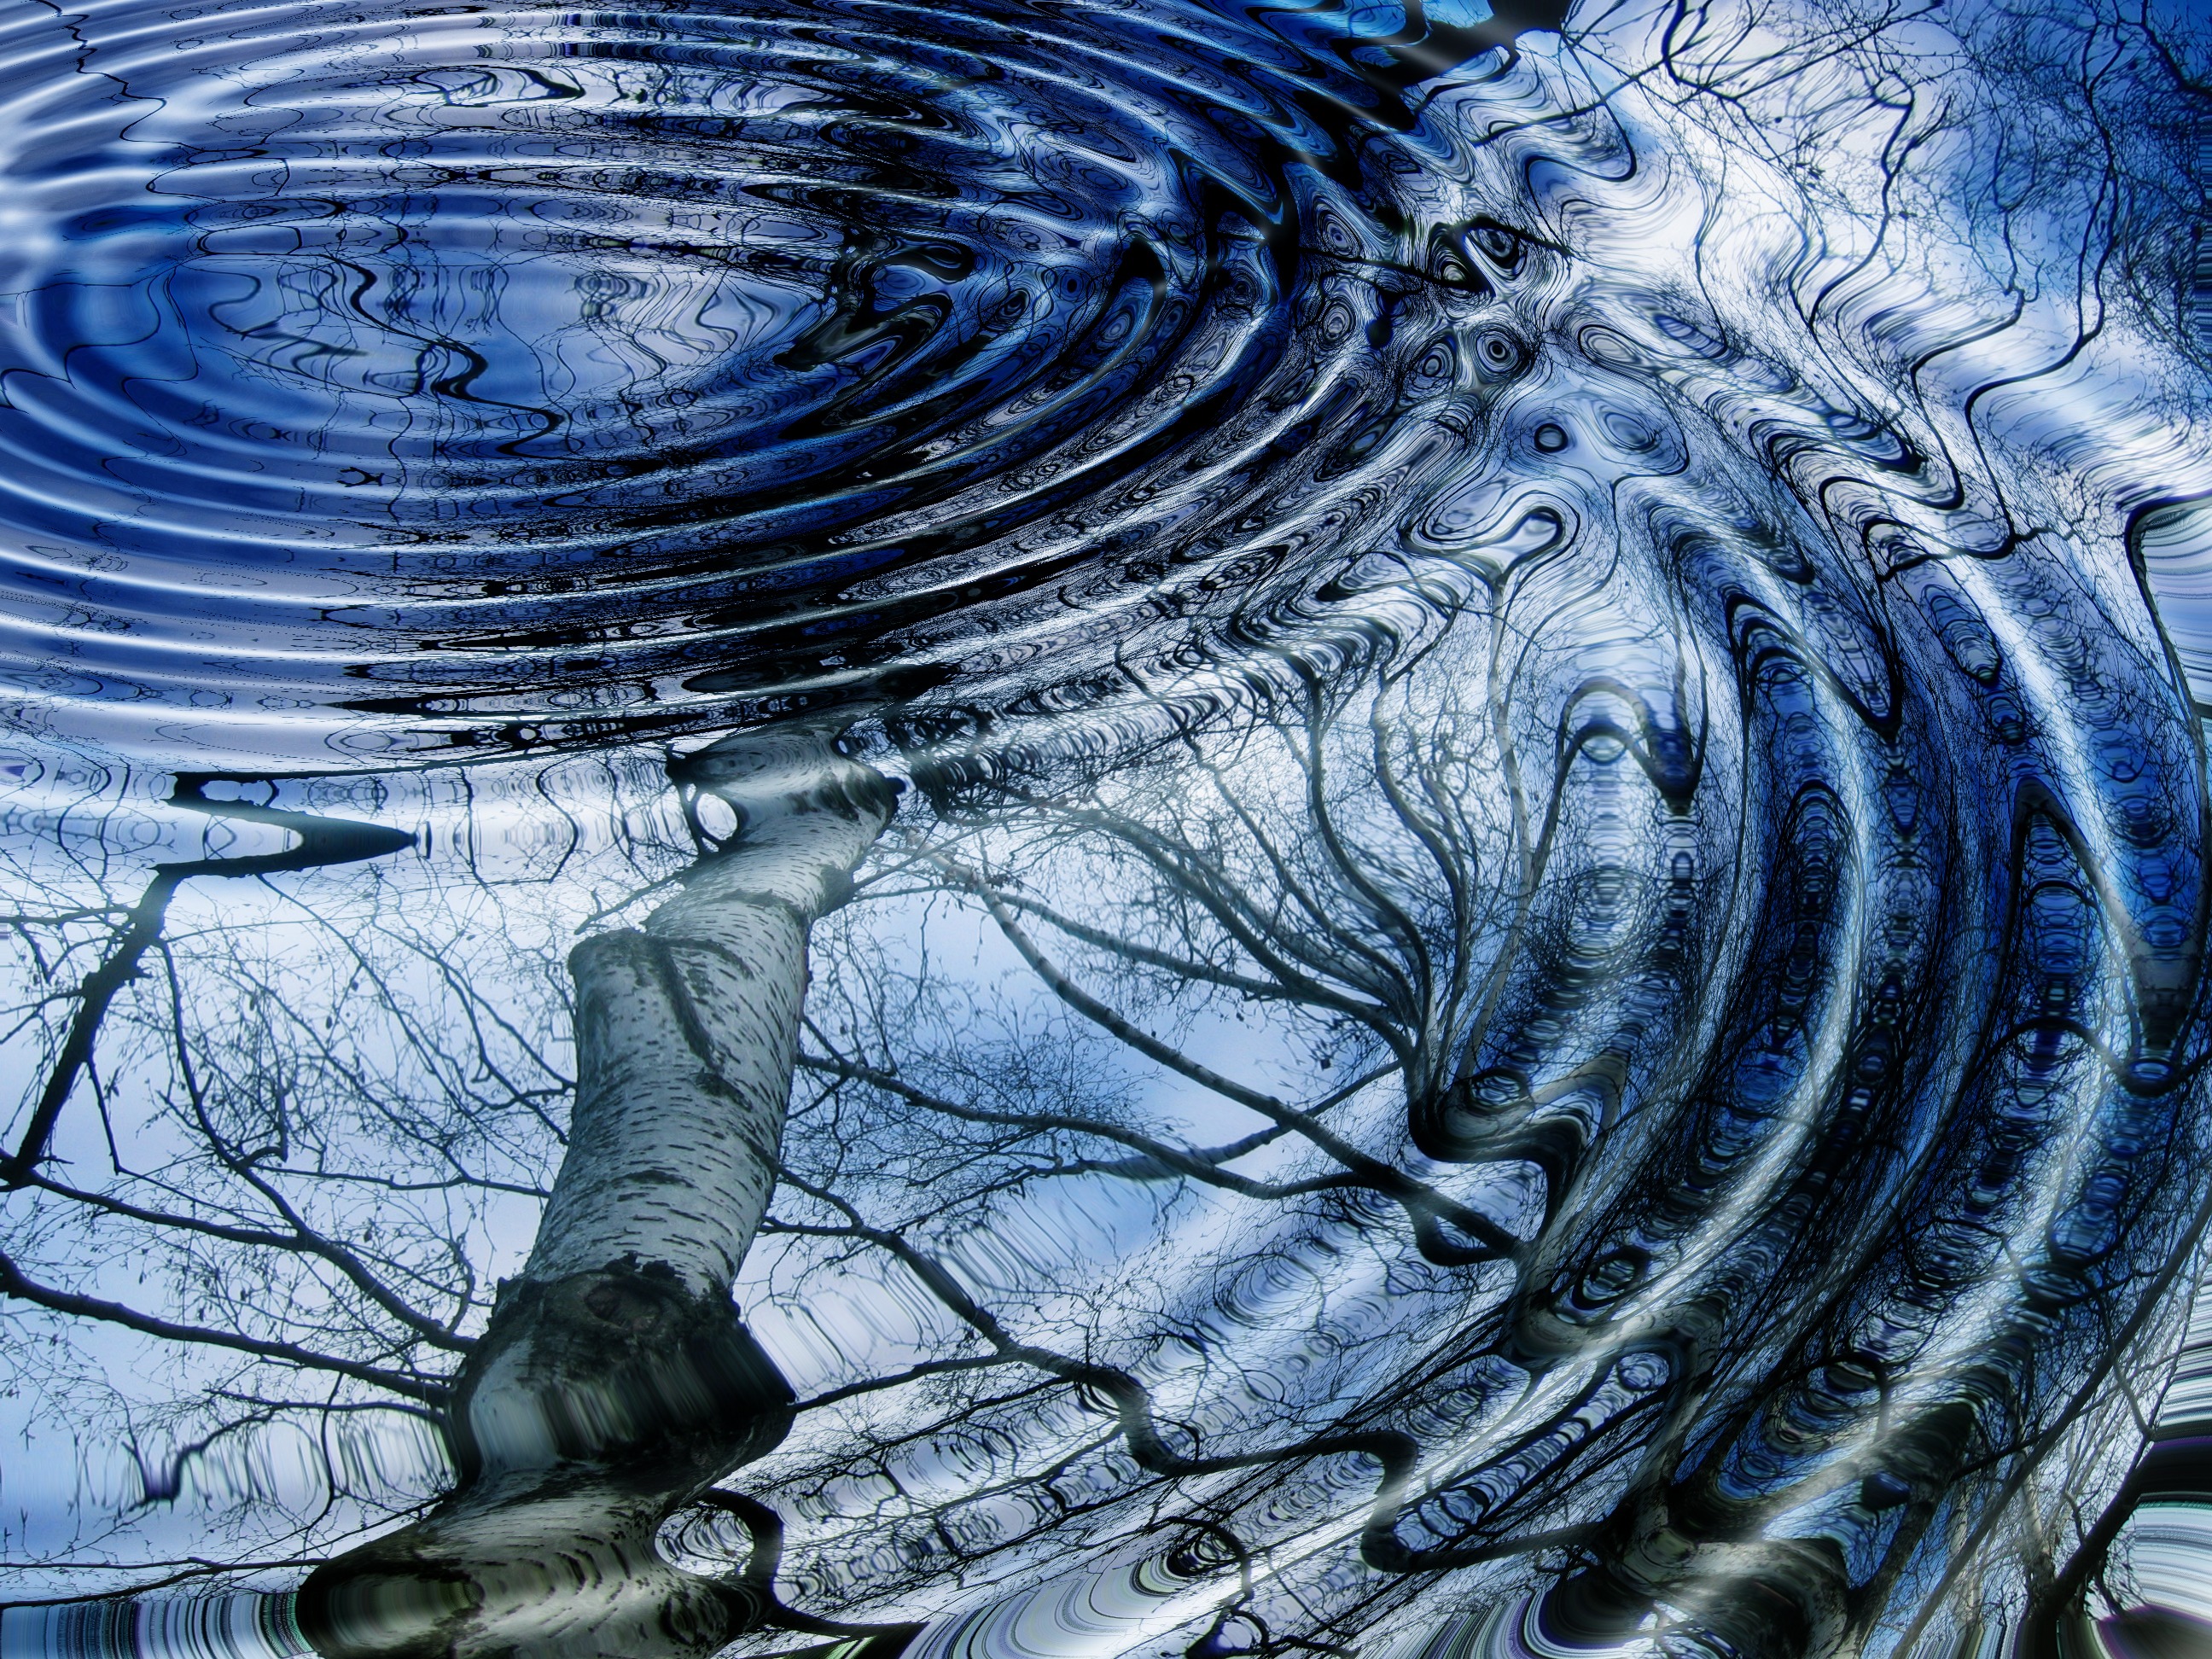
tree, water, winter, wave, lake, birch, art, clouds, rings, mirroring